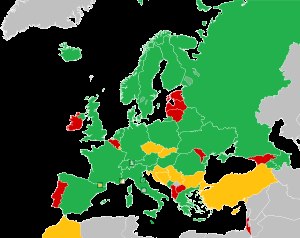
Eurovision Song Contest 2014 / Deltagere og resultater
     Deltagere hvis kunstner/sang ikke gik videre til finalen